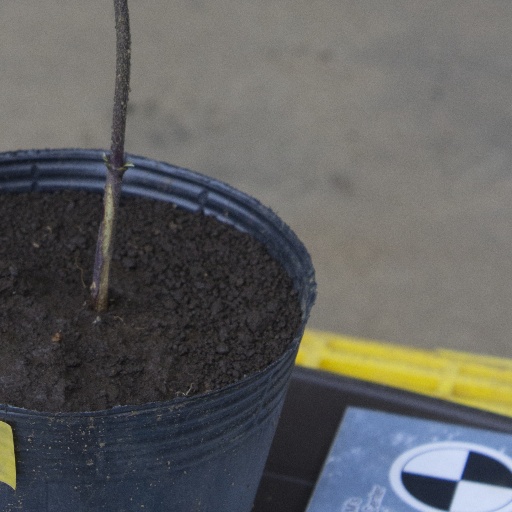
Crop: soybean